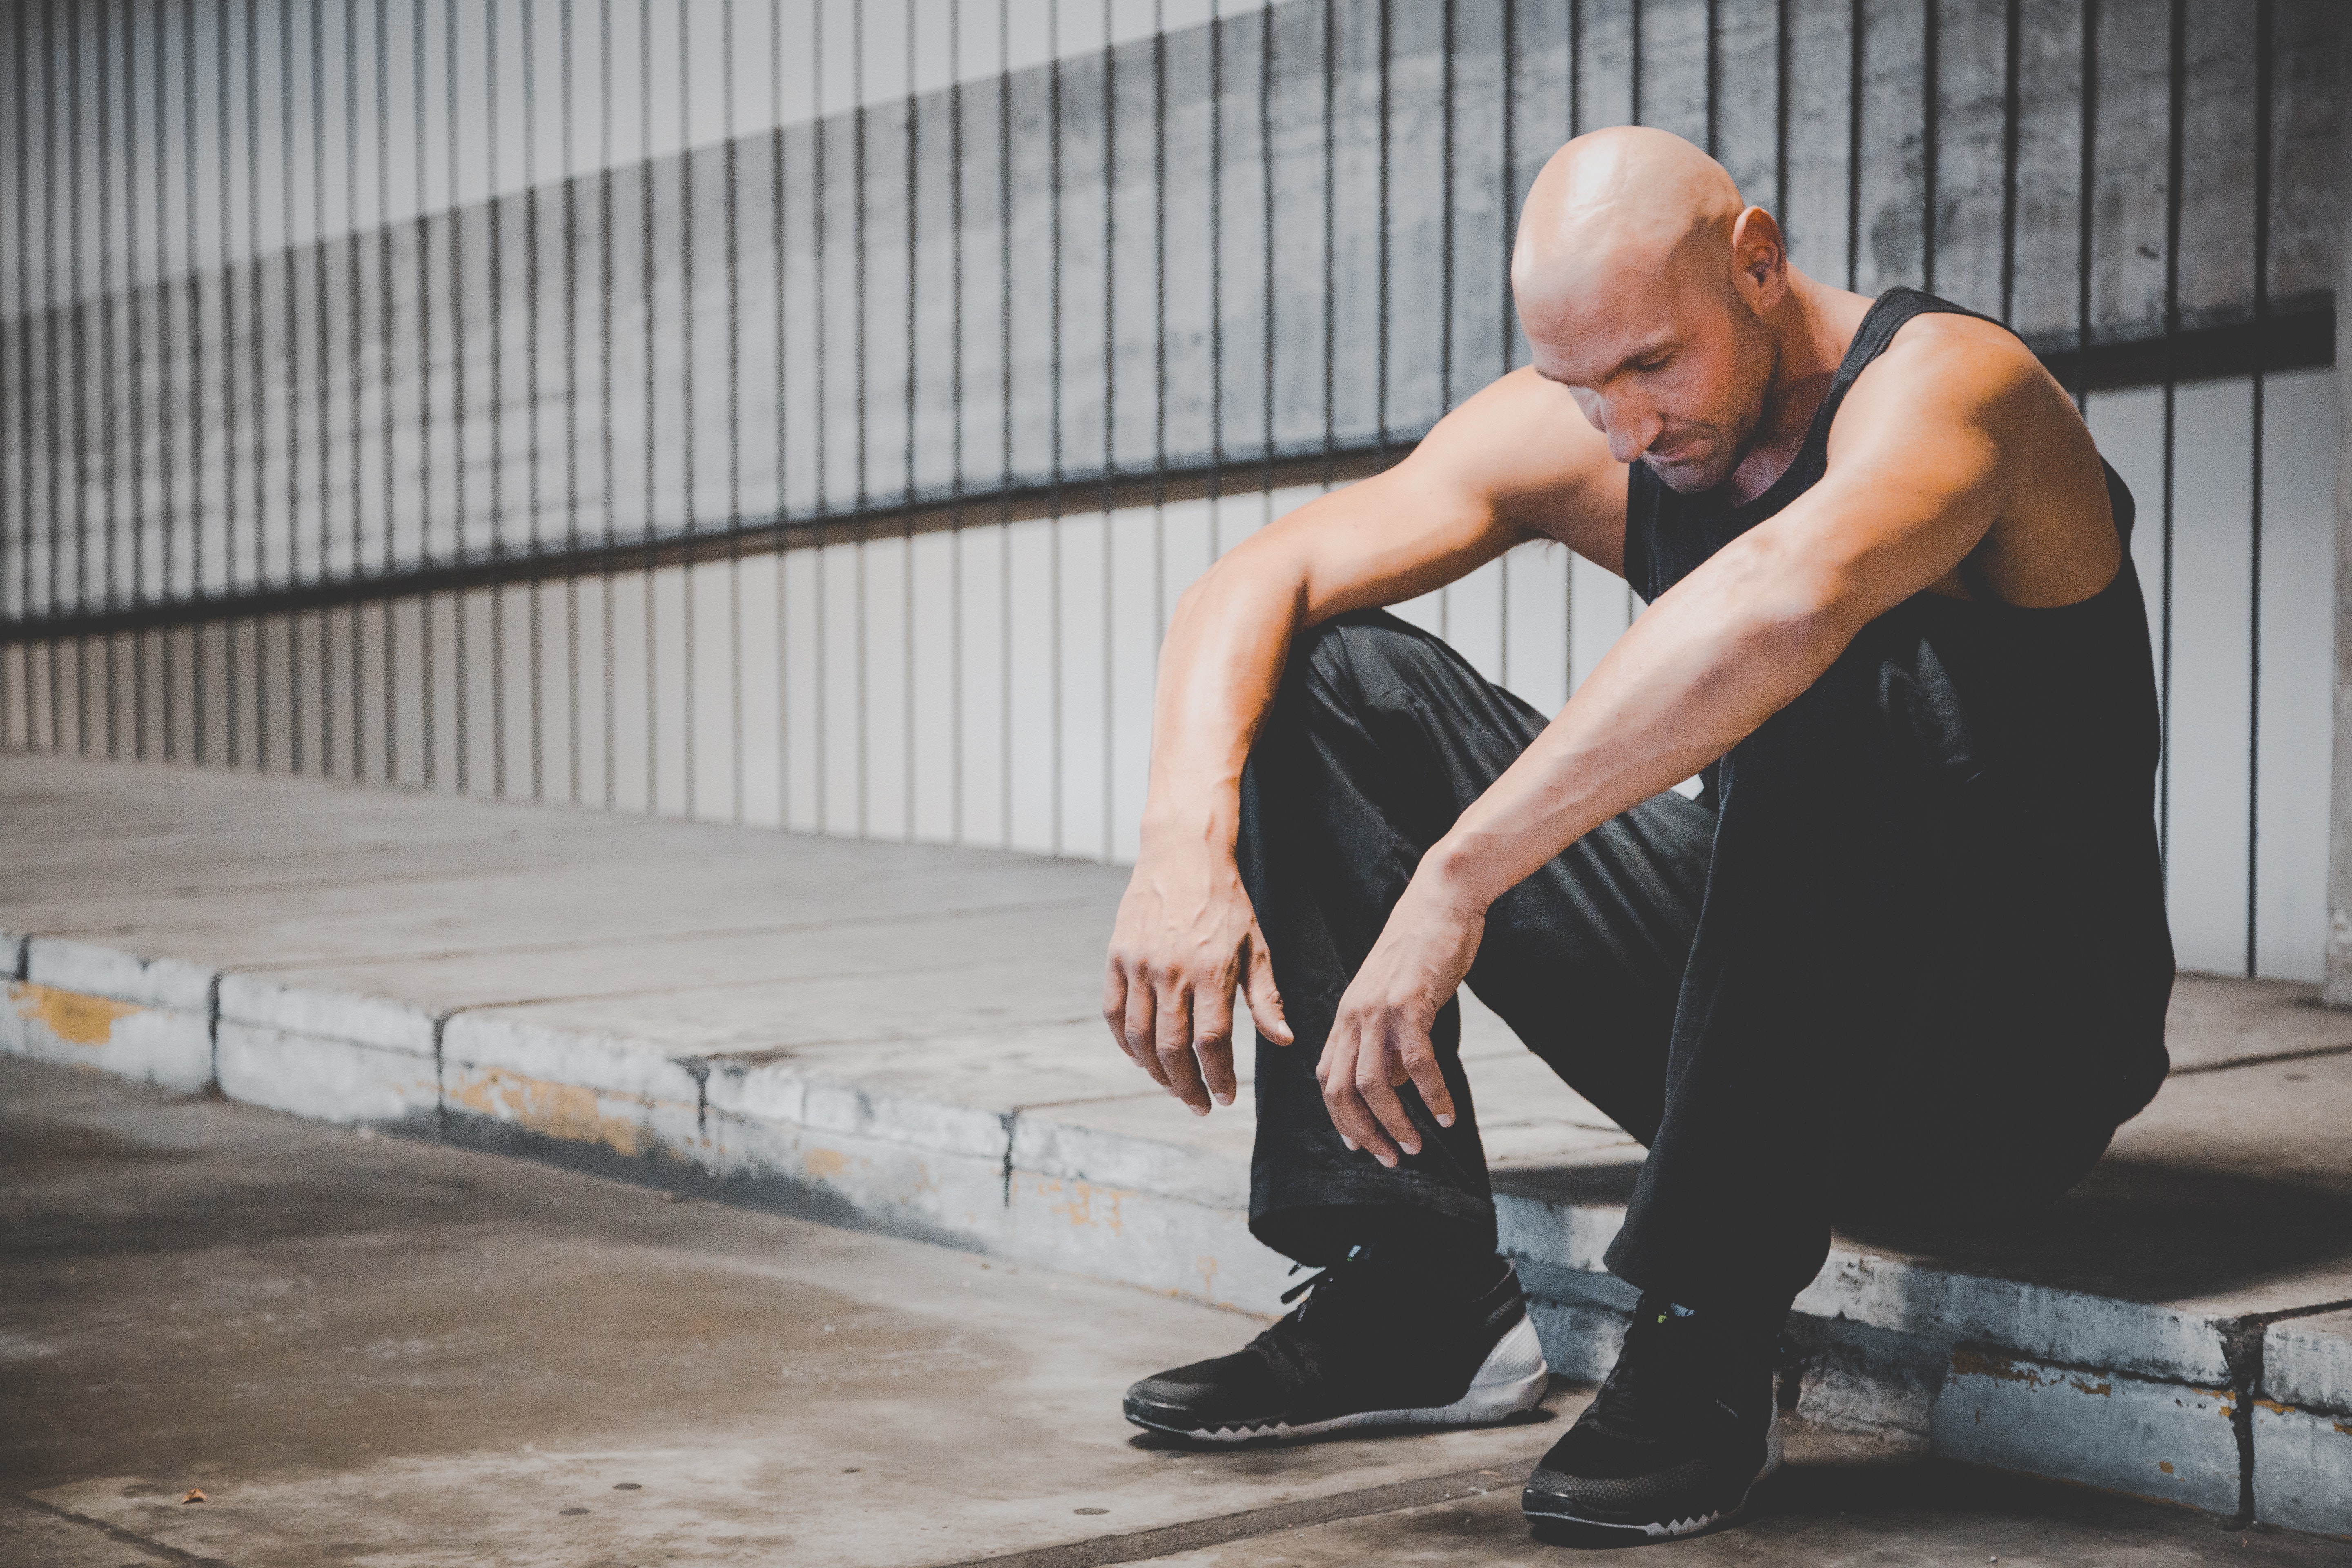
arm, leg, muscle, human body, photography, physical fitness, hand, sitting, knee, flash photography